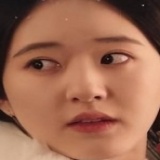
ca sĩ Vương Lạc Đan